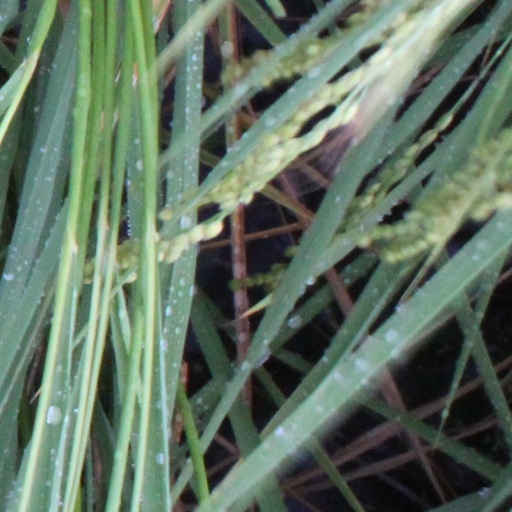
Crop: rice